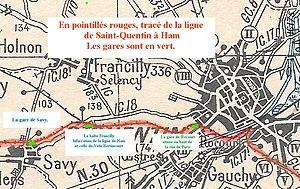
Carte de la ligne de Saint-Quentin à Ham Partie 1
La ligne de Saint-Quentin à Ham était une ligne ferroviaire secondaire longue de 28 kilomètres, à voie unique et écartement standard, permettant de relier la grande artère de Paris à Bruxelles qui passe en gare de Saint-Quentin, dans l'Aisne, avec la ligne d'Amiens à Laon qui passe en gare de Ham dans la Somme.